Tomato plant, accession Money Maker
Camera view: bottom (45 deg); turntable rotation: 0 degrees
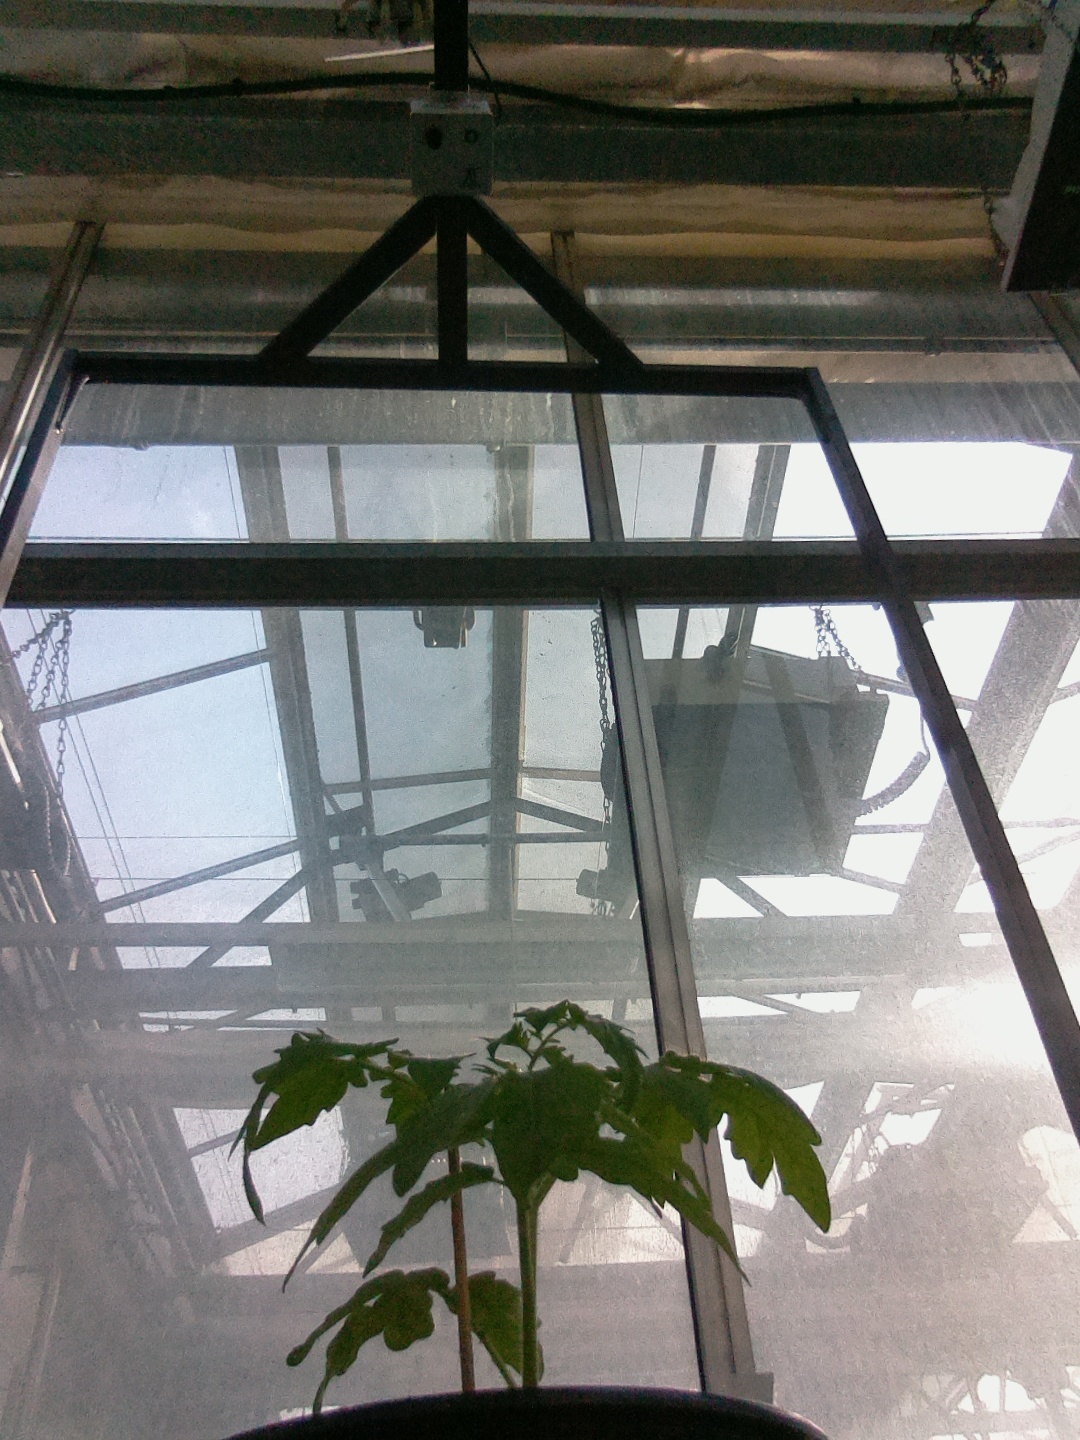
BBCH growth stage 13: 6 of true leaves visible